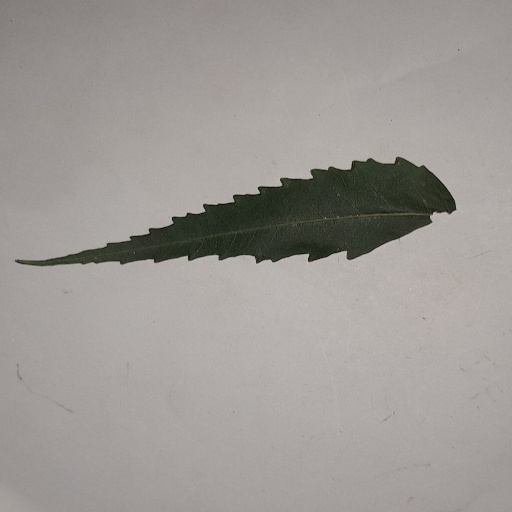
Species: Neem
Leaf condition: Healthy Leaf